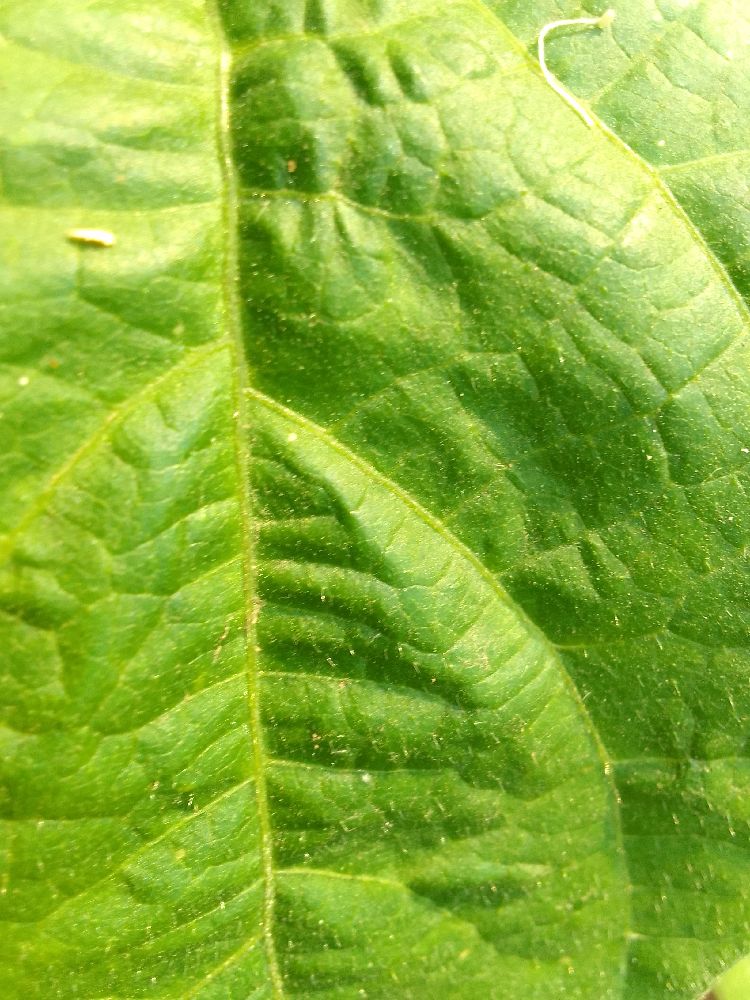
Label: healthy